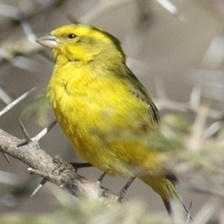
Species: CANARY
Scientific name: SERINUS CANARIA DOMESTICA